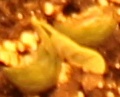
Label: Soybean